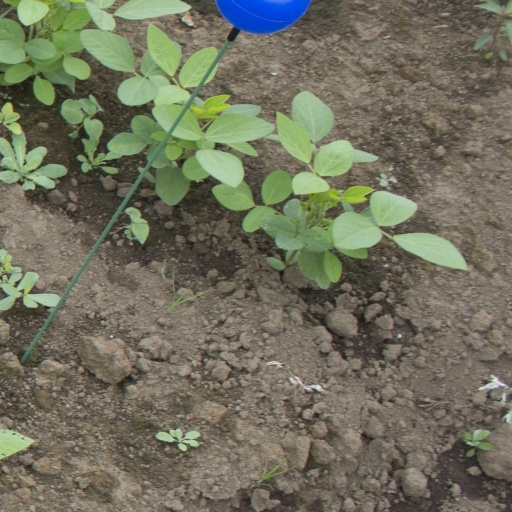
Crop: soybean